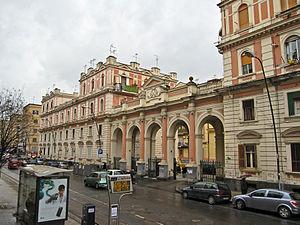
Les trente quartiers de Naples sont des subdivisions administratives de la ville de Naples, en Italie, situées juste en dessous des municipalités, selon des caractéristiques géographiques, fonctionnelles ou historiques.